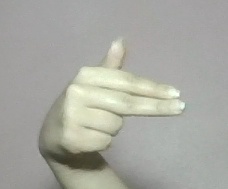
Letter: ghain